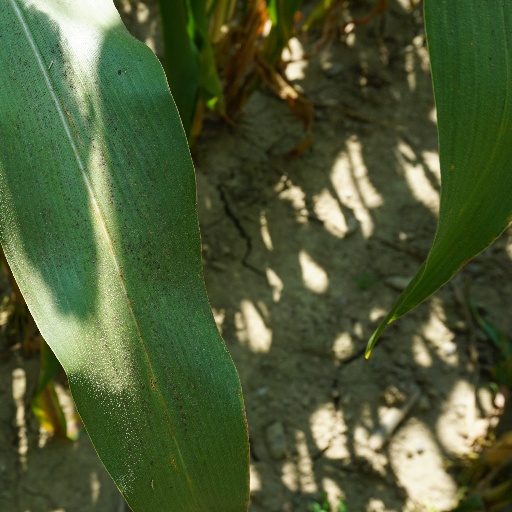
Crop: maize; corn